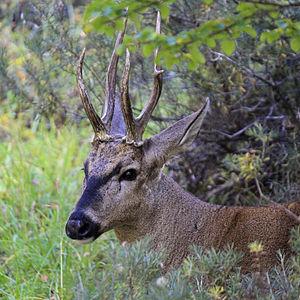
La province de Chubut est une province de l’Argentine, située en Patagonie, entre les 42ᵉ et 46ᵉ parallèles sud.
Le parc national Lanín est un parc national situé dans la province de Neuquén en Argentine. Il est très intéressant parce qu'il possède quantité de bois ou forêts froides du type dit « forêt valdivienne ». Celles-ci contiennent essentiellement des arbres de grande taille des groupes des conifères et des fagacées. Beaucoup de ces arbres sont présents uniquement dans la région et nulle part ailleurs en Argentine et sont âgés de plusieurs centaines d'années.
Le parc national Nahuel Huapi est un parc national situé en Patagonie en Argentine. Il s'étend sur 717 261 hectares répartis entre les provinces de Neuquén et de Río Negro.